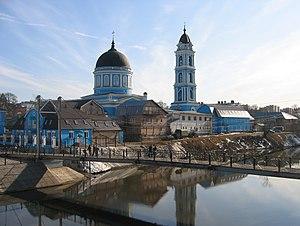
Noguinsk est une ville de l'oblast de Moscou, en Russie, et le centre administratif du raïon Noguinski. Sa population s'élevait à 101 897 habitants en 2014.